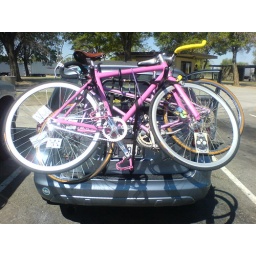
My car loaded with 4 bikes and 4 people. 2 bikes on the back and 2 in the trunk.